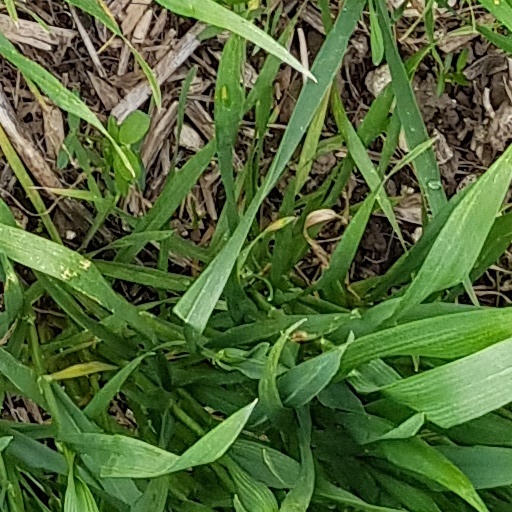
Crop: wheat